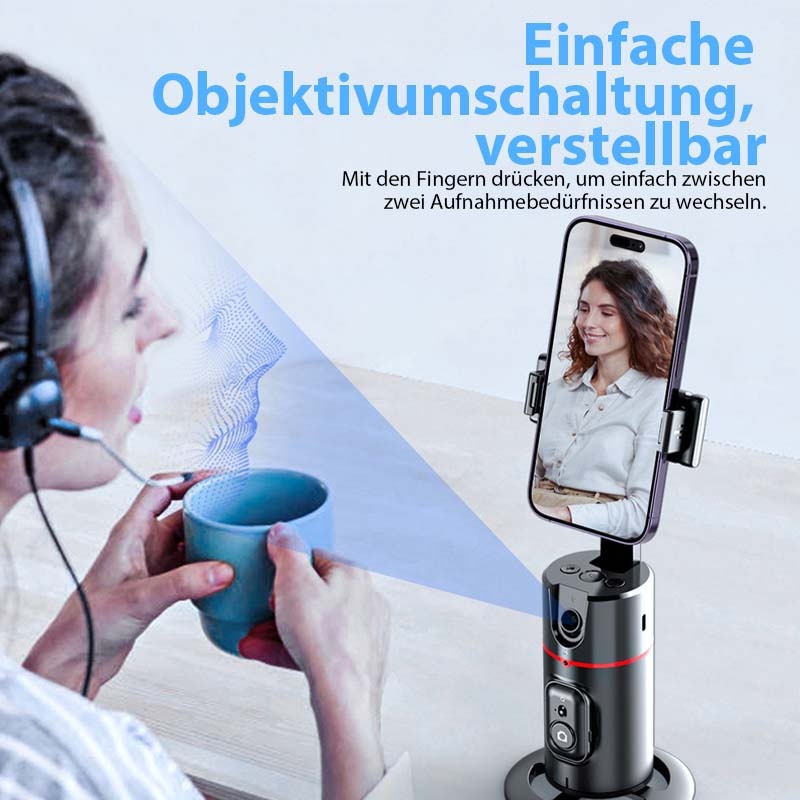
Auto-Gesichtserkennungs-Stativ mit Fernbedienung
EIGENSCHAFTEN: Intelligente Verfolgung, freihändige Steuerung: Unser AI -gesteuerter Kameraständer hält Sie immer im Fokus, sodass Sie sich während Videoanrufen und Livestreams frei bewegen können. Die enthaltene Bluetooth-Fernbedienung ermöglicht das einfache Aufnehmen von Fotos und Videos und bringt zusätzlichen Komfort in Ihre Inhaltserstellung. 360° Rotation, mühelose Steuerung: Der abnehmbare Telefonclip bietet eine vollständige Auswahl an Aufnahmewinkeln – 360° horizontal und 180° vertikal. Einfache Gesten wie „OK“ zum Starten und eine offene Handfläche zum Pausieren machen Apps oder Bluetooth-Kopplung überflüssig. Mit einer verstellbaren Breite von 2 bis 3,8 Zoll passt er sicher auf Telefone aller Größen. Anpassbarer Ständer, verbesserte Beleuchtung: Das 1/4-Zoll-Gewinde des Ständers ermöglicht eine nahtlose Installation auf einem Stativ und präzise Winkel- und Höhenanpassungen. Die abnehmbaren Fülllichter verbessern die Klarheit bei Nachtaufnahmen, wenn sie am Handyhalter angebracht werden. Zudem erreicht das Stativ eine beeindruckende maximale Höhe von 63 Zoll, was Vielseitigkeit und Qualität bei jedem Shot garantiert. Vielseitigkeit im Kern: Vom lockeren Gespräch bis hin zu professionellen Videoaufnahmen, Outdoor-Livestreams, Konferenzen und dynamischen Aufnahmen passt sich dieser rotierende Handyhalter verschiedenen Szenarien an. Nehmen Sie mühelos eine 360°-Ansicht mit einem einfachen oder doppelten Klick auf den „Rotationsknopf“ auf und erfüllen Sie all Ihre kreativen Bedürfnisse. Premium-Design, bereit für unterwegs: Kompakt und stilvoll misst der Face-Body-Handykamera-Halter nach der Aufbewahrung 9.4 x 9.4 x 12 cm. Das abnehmbare Gehäuse vereinfacht die Portabilität und Aufbewahrung. Mit einem eingebauten 1200-mAh-Akku und einer praktischen USB-Ladeanschluss ist er für längere Nutzung ausgelegt, sodass Sie keinen Moment verpassen. SPEZIFIKATIONEN: Material: ABS Batteriekapazität: 1200 mAh PAKET: 1 *Auto-Gesichtserkennungs-Stativ mit Fernbedienung HINWEISEN: Bitte rechnen Sie mit leichten Abweichungen bei der Messung aufgrund manueller Messung. Aufgrund unterschiedlicher Monitor- und Lichteffekte kann die tatsächliche Farbe des Artikels leicht von der auf den Bildern gezeigten Farbe abweichen. @media(min-width:960px){ .description-rte img{max-width:50% !important;} }
Brand: freudeshaus
Category: Electronics > Communications > Telephony > Mobile & Smart Phone Accessories > Mobile Phone Camera Accessories > Remote Shutters